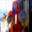
Label: flatfish